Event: Nepal Earthquake
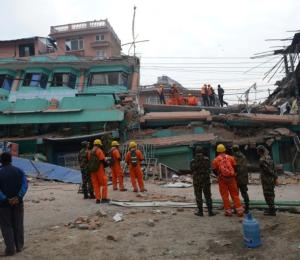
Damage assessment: damage